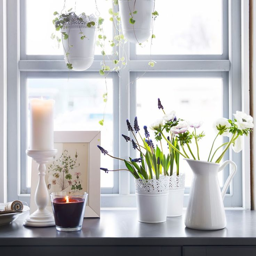
plant pots made from steel , and cut to look like a delicate lace pattern